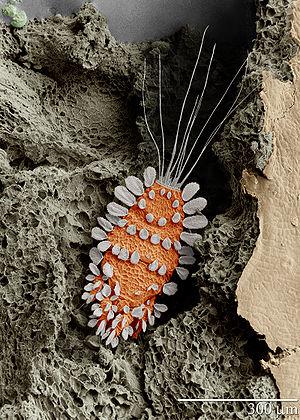
Tuckerella sp., un acarien attaquant les agrumes. Image obtenue en microscopie électronique à balayage à basse température."